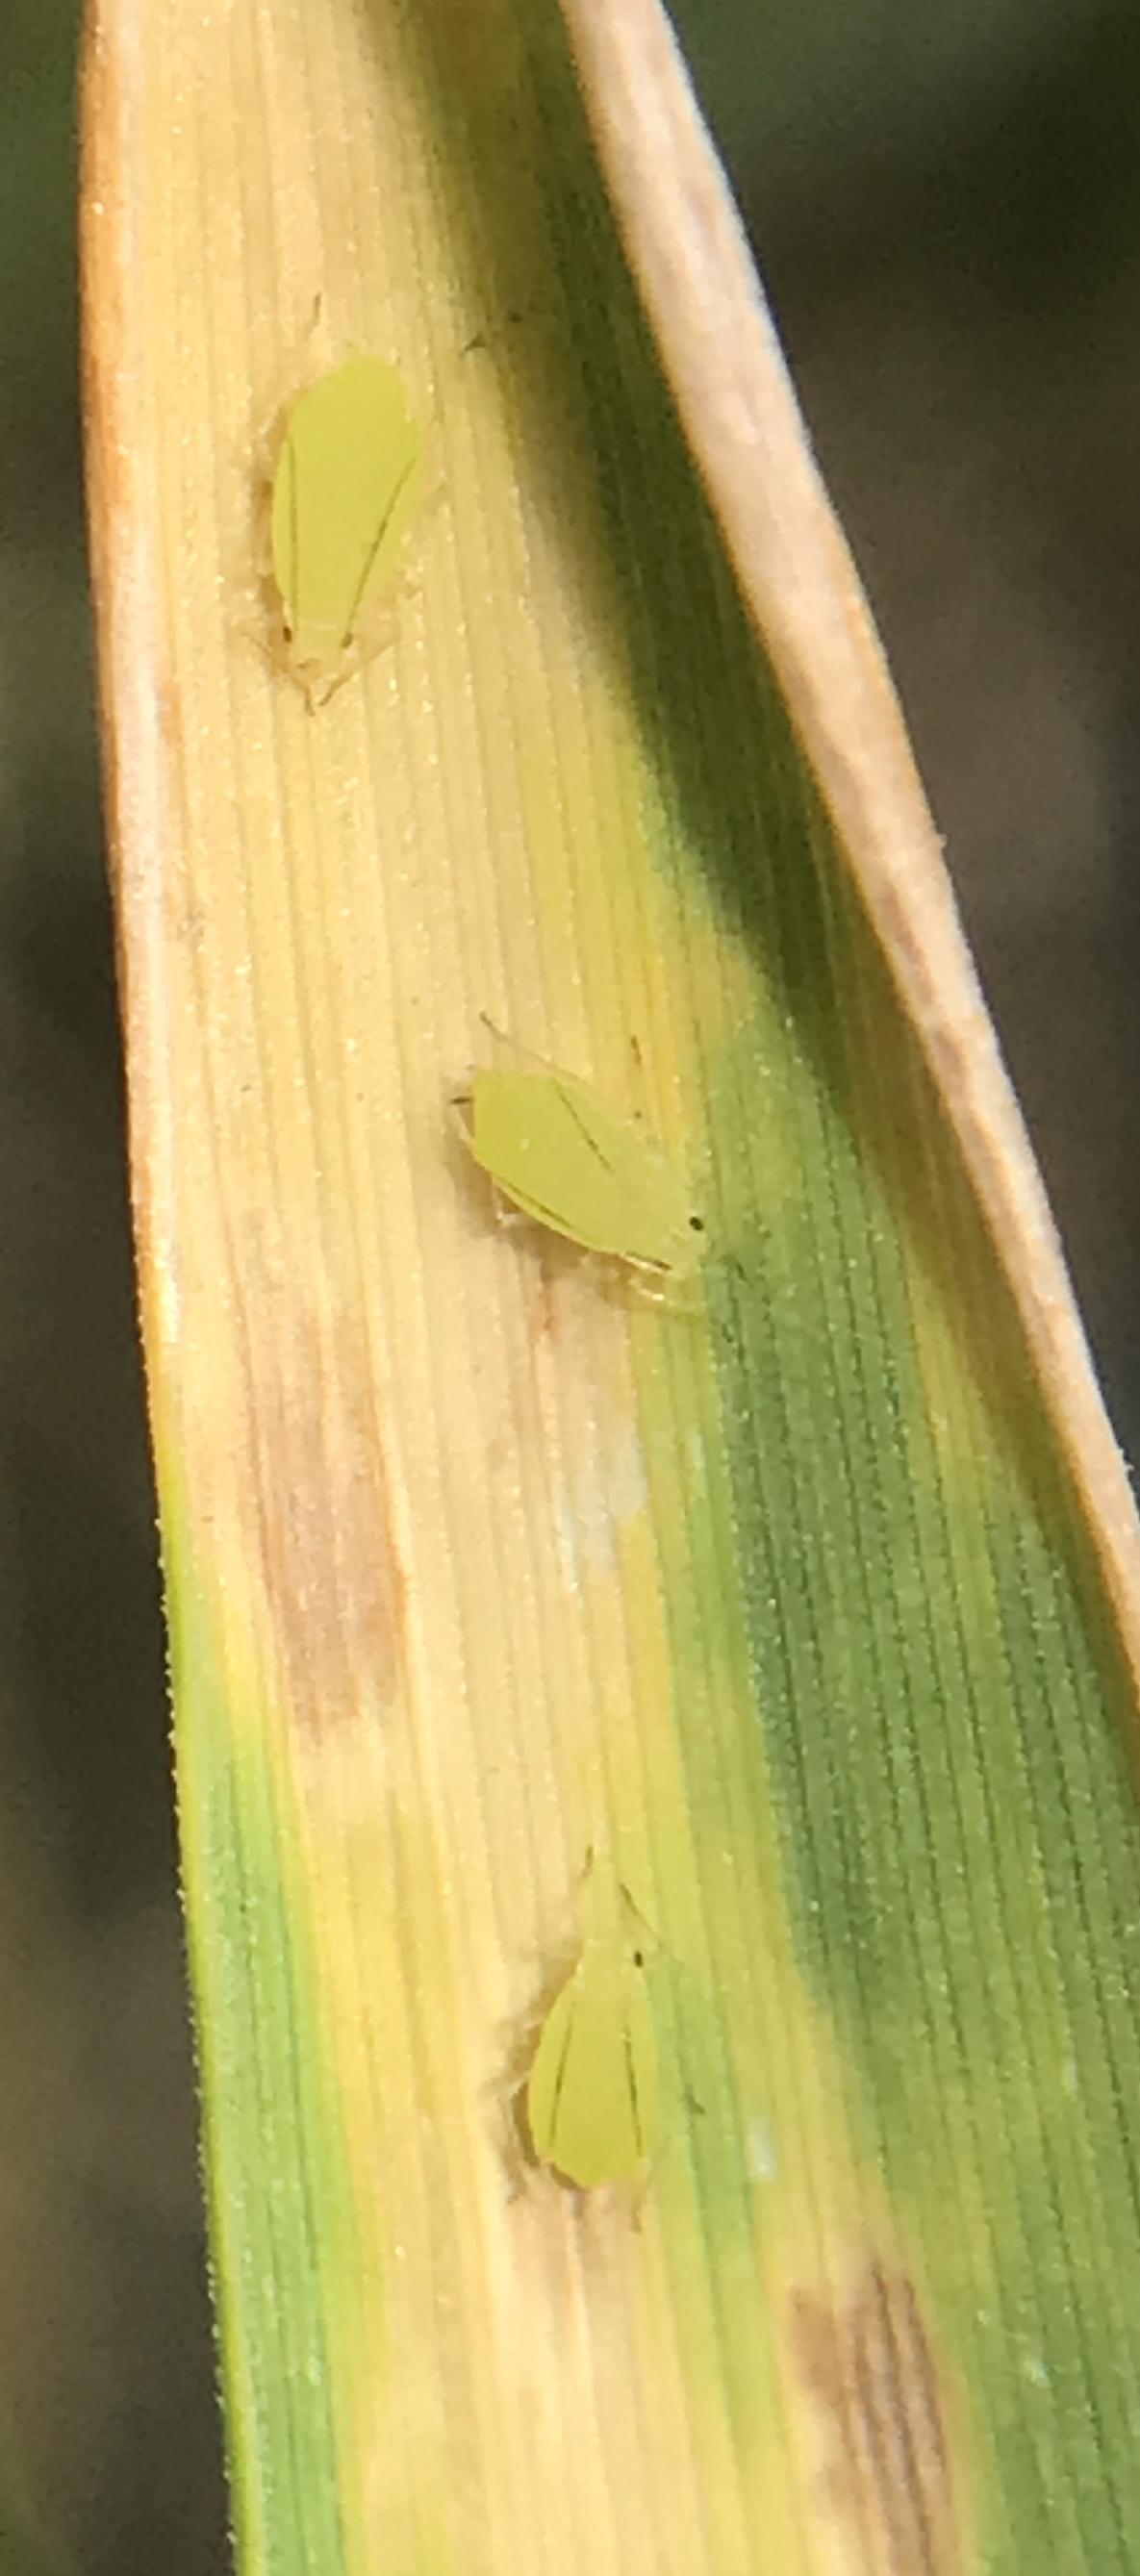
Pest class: cereal_grass_aphid